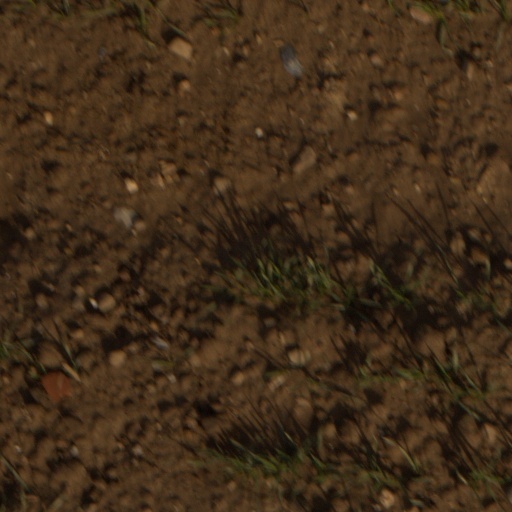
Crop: wheat